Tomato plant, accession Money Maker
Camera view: bottom (45 deg); turntable rotation: 30 degrees
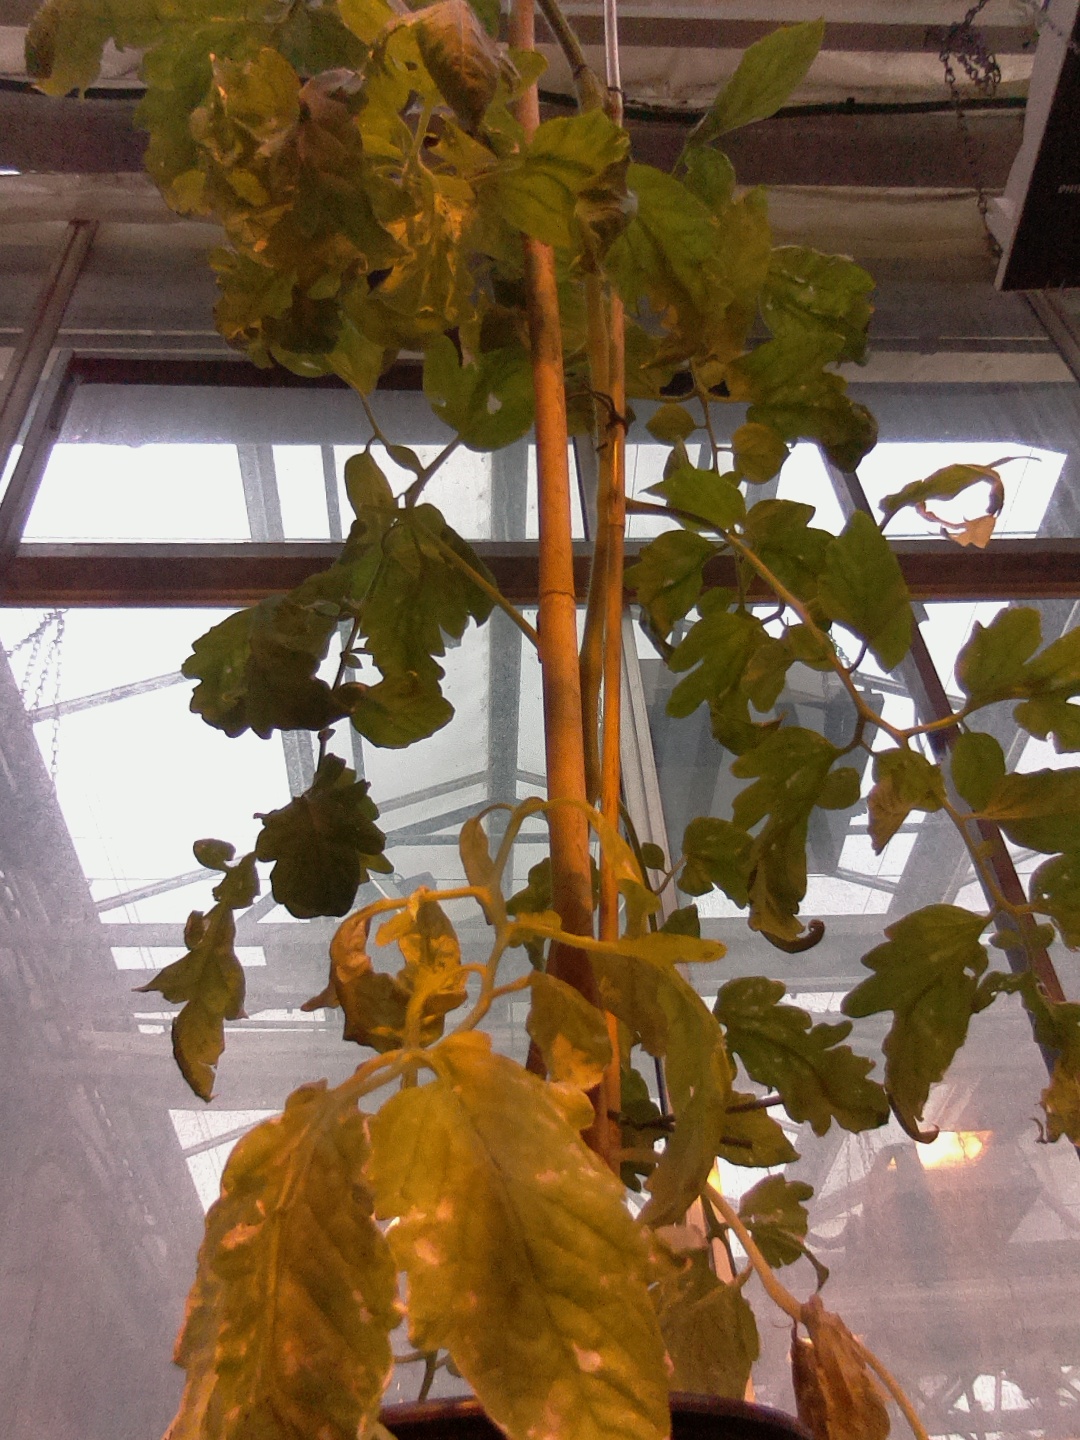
BBCH growth stage 77: 70%-80% of final fruit size